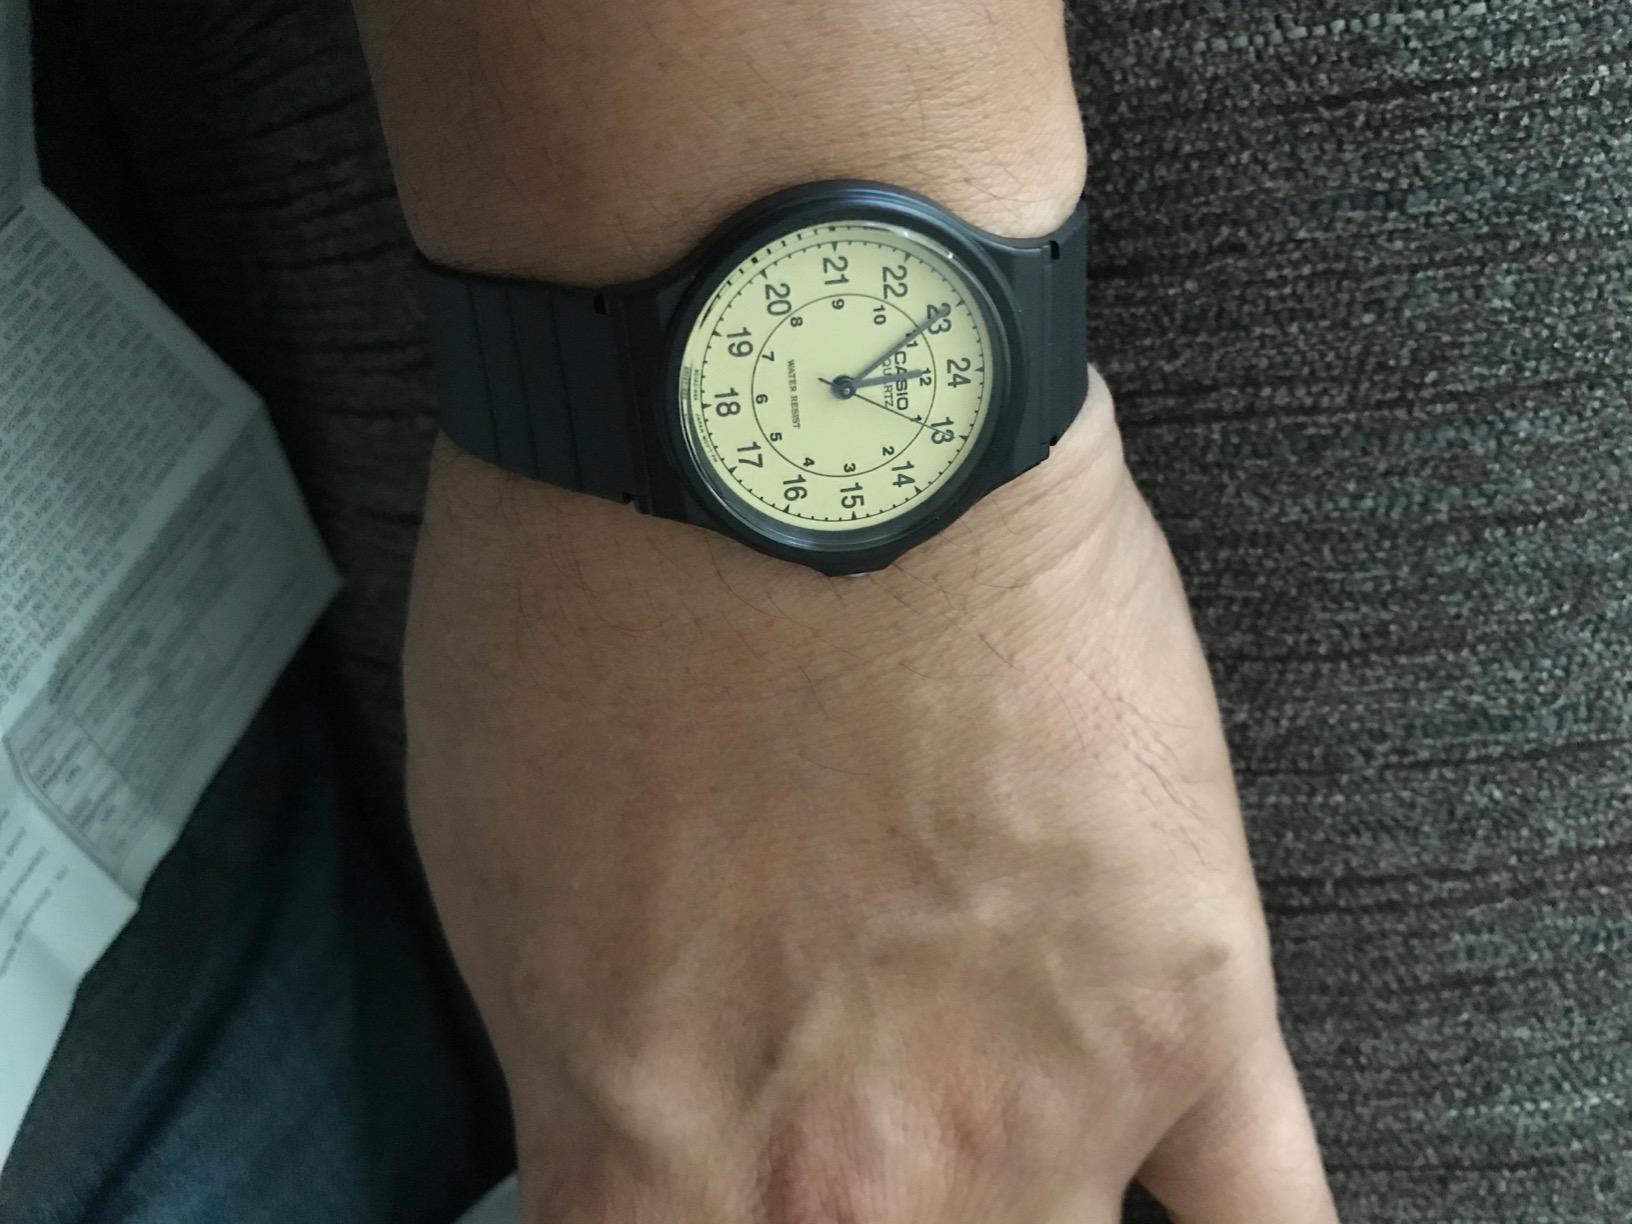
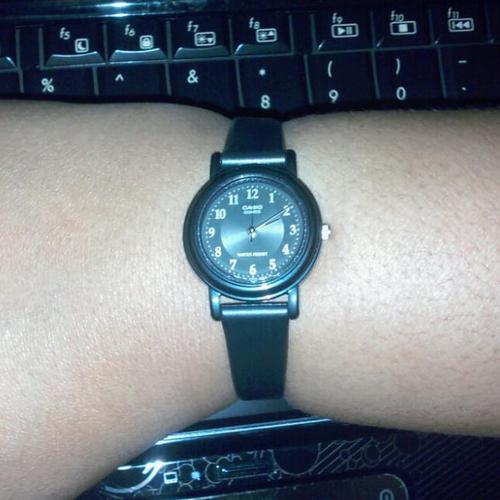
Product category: accessories_watch
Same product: no